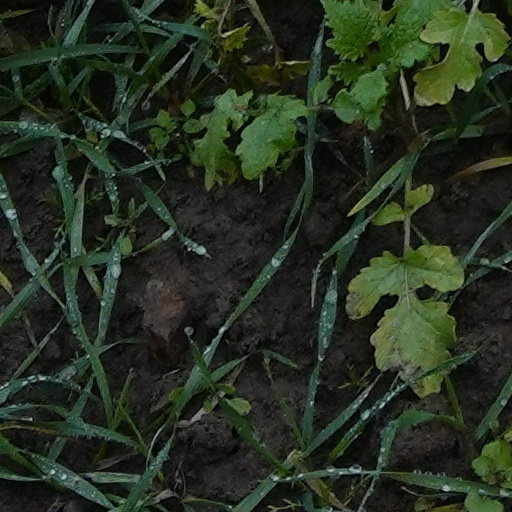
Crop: wheat